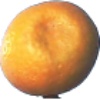
Label: kumquats